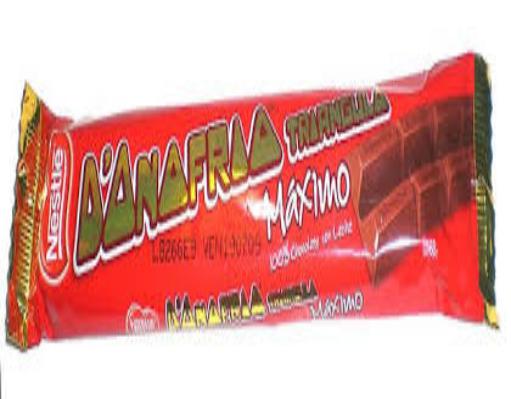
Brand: Chocolate D'Onofrio
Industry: Food